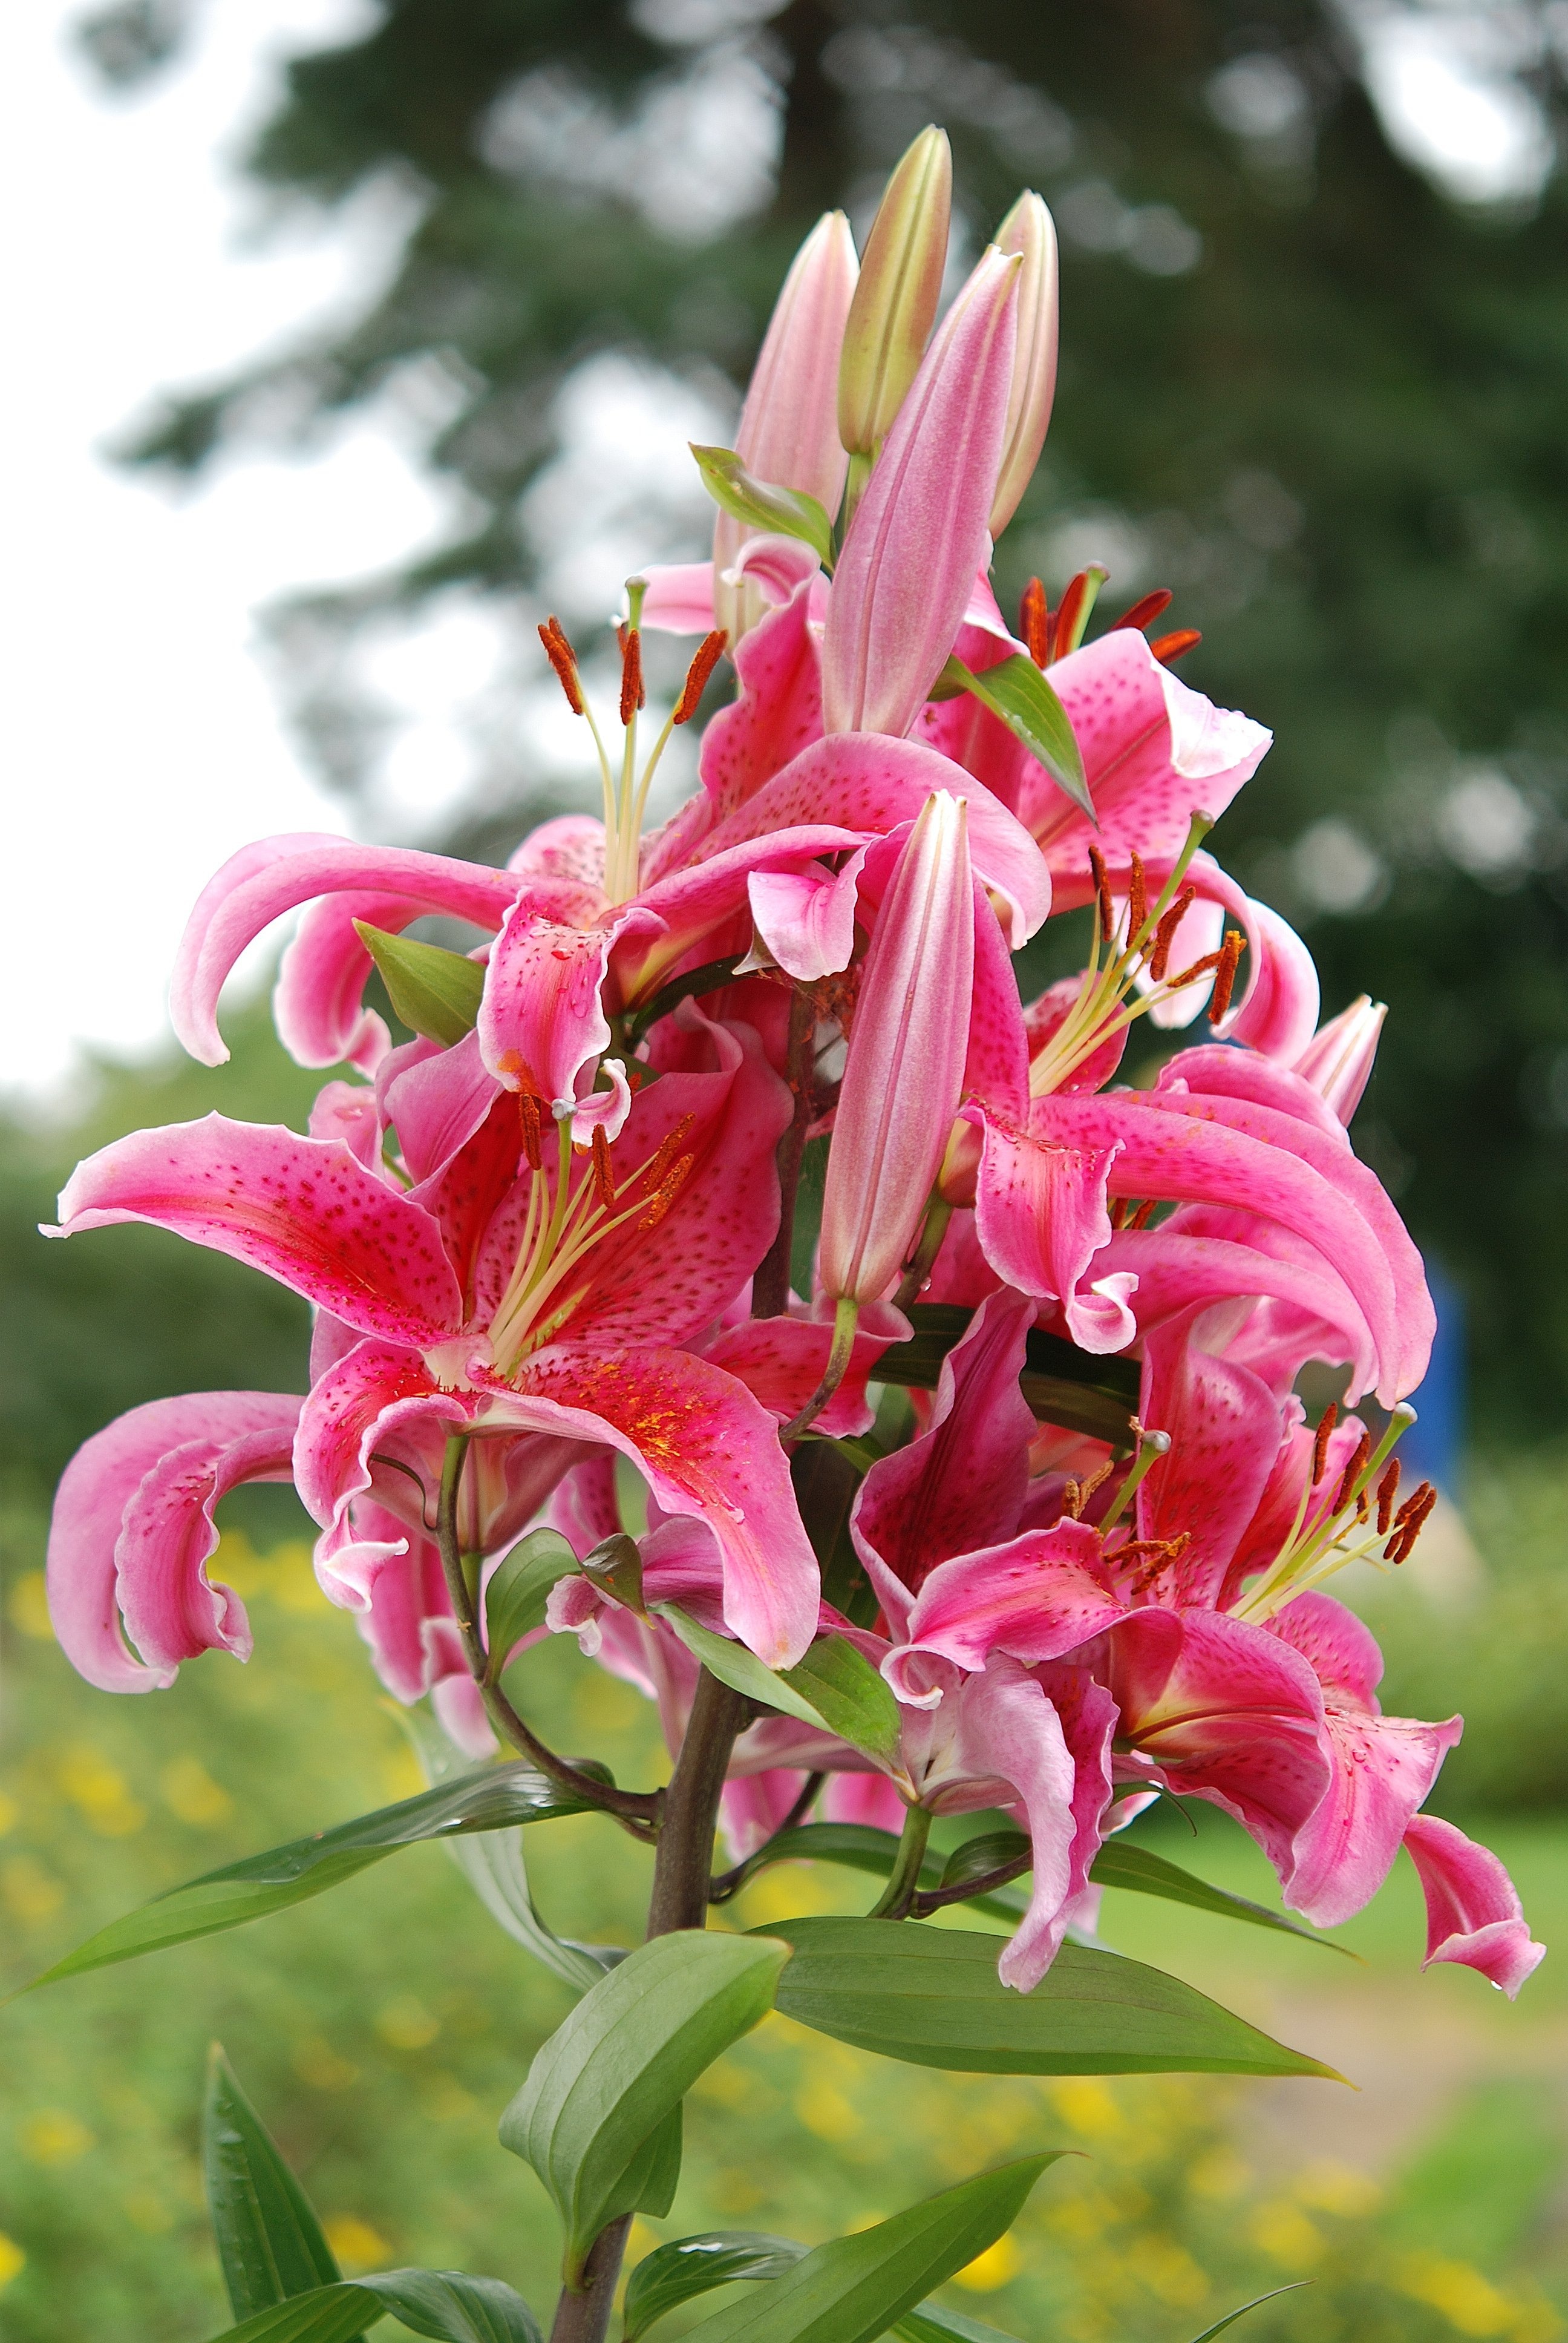
blossom, growth, plant, meadow, sweet, stem, flower, petal, bloom, summer, floral, wild, environment, idyllic, foliage, paradise, scenic, macro, natural, fresh, botany, agriculture, pink, flora, season, life, ecology, wildflower, leaves, sunny, gardening, vivid, shrub, bright, growing, easter, delicate, lily, exotic, hawaiian, vibrant, organic, flowering plant, dainty, land plant